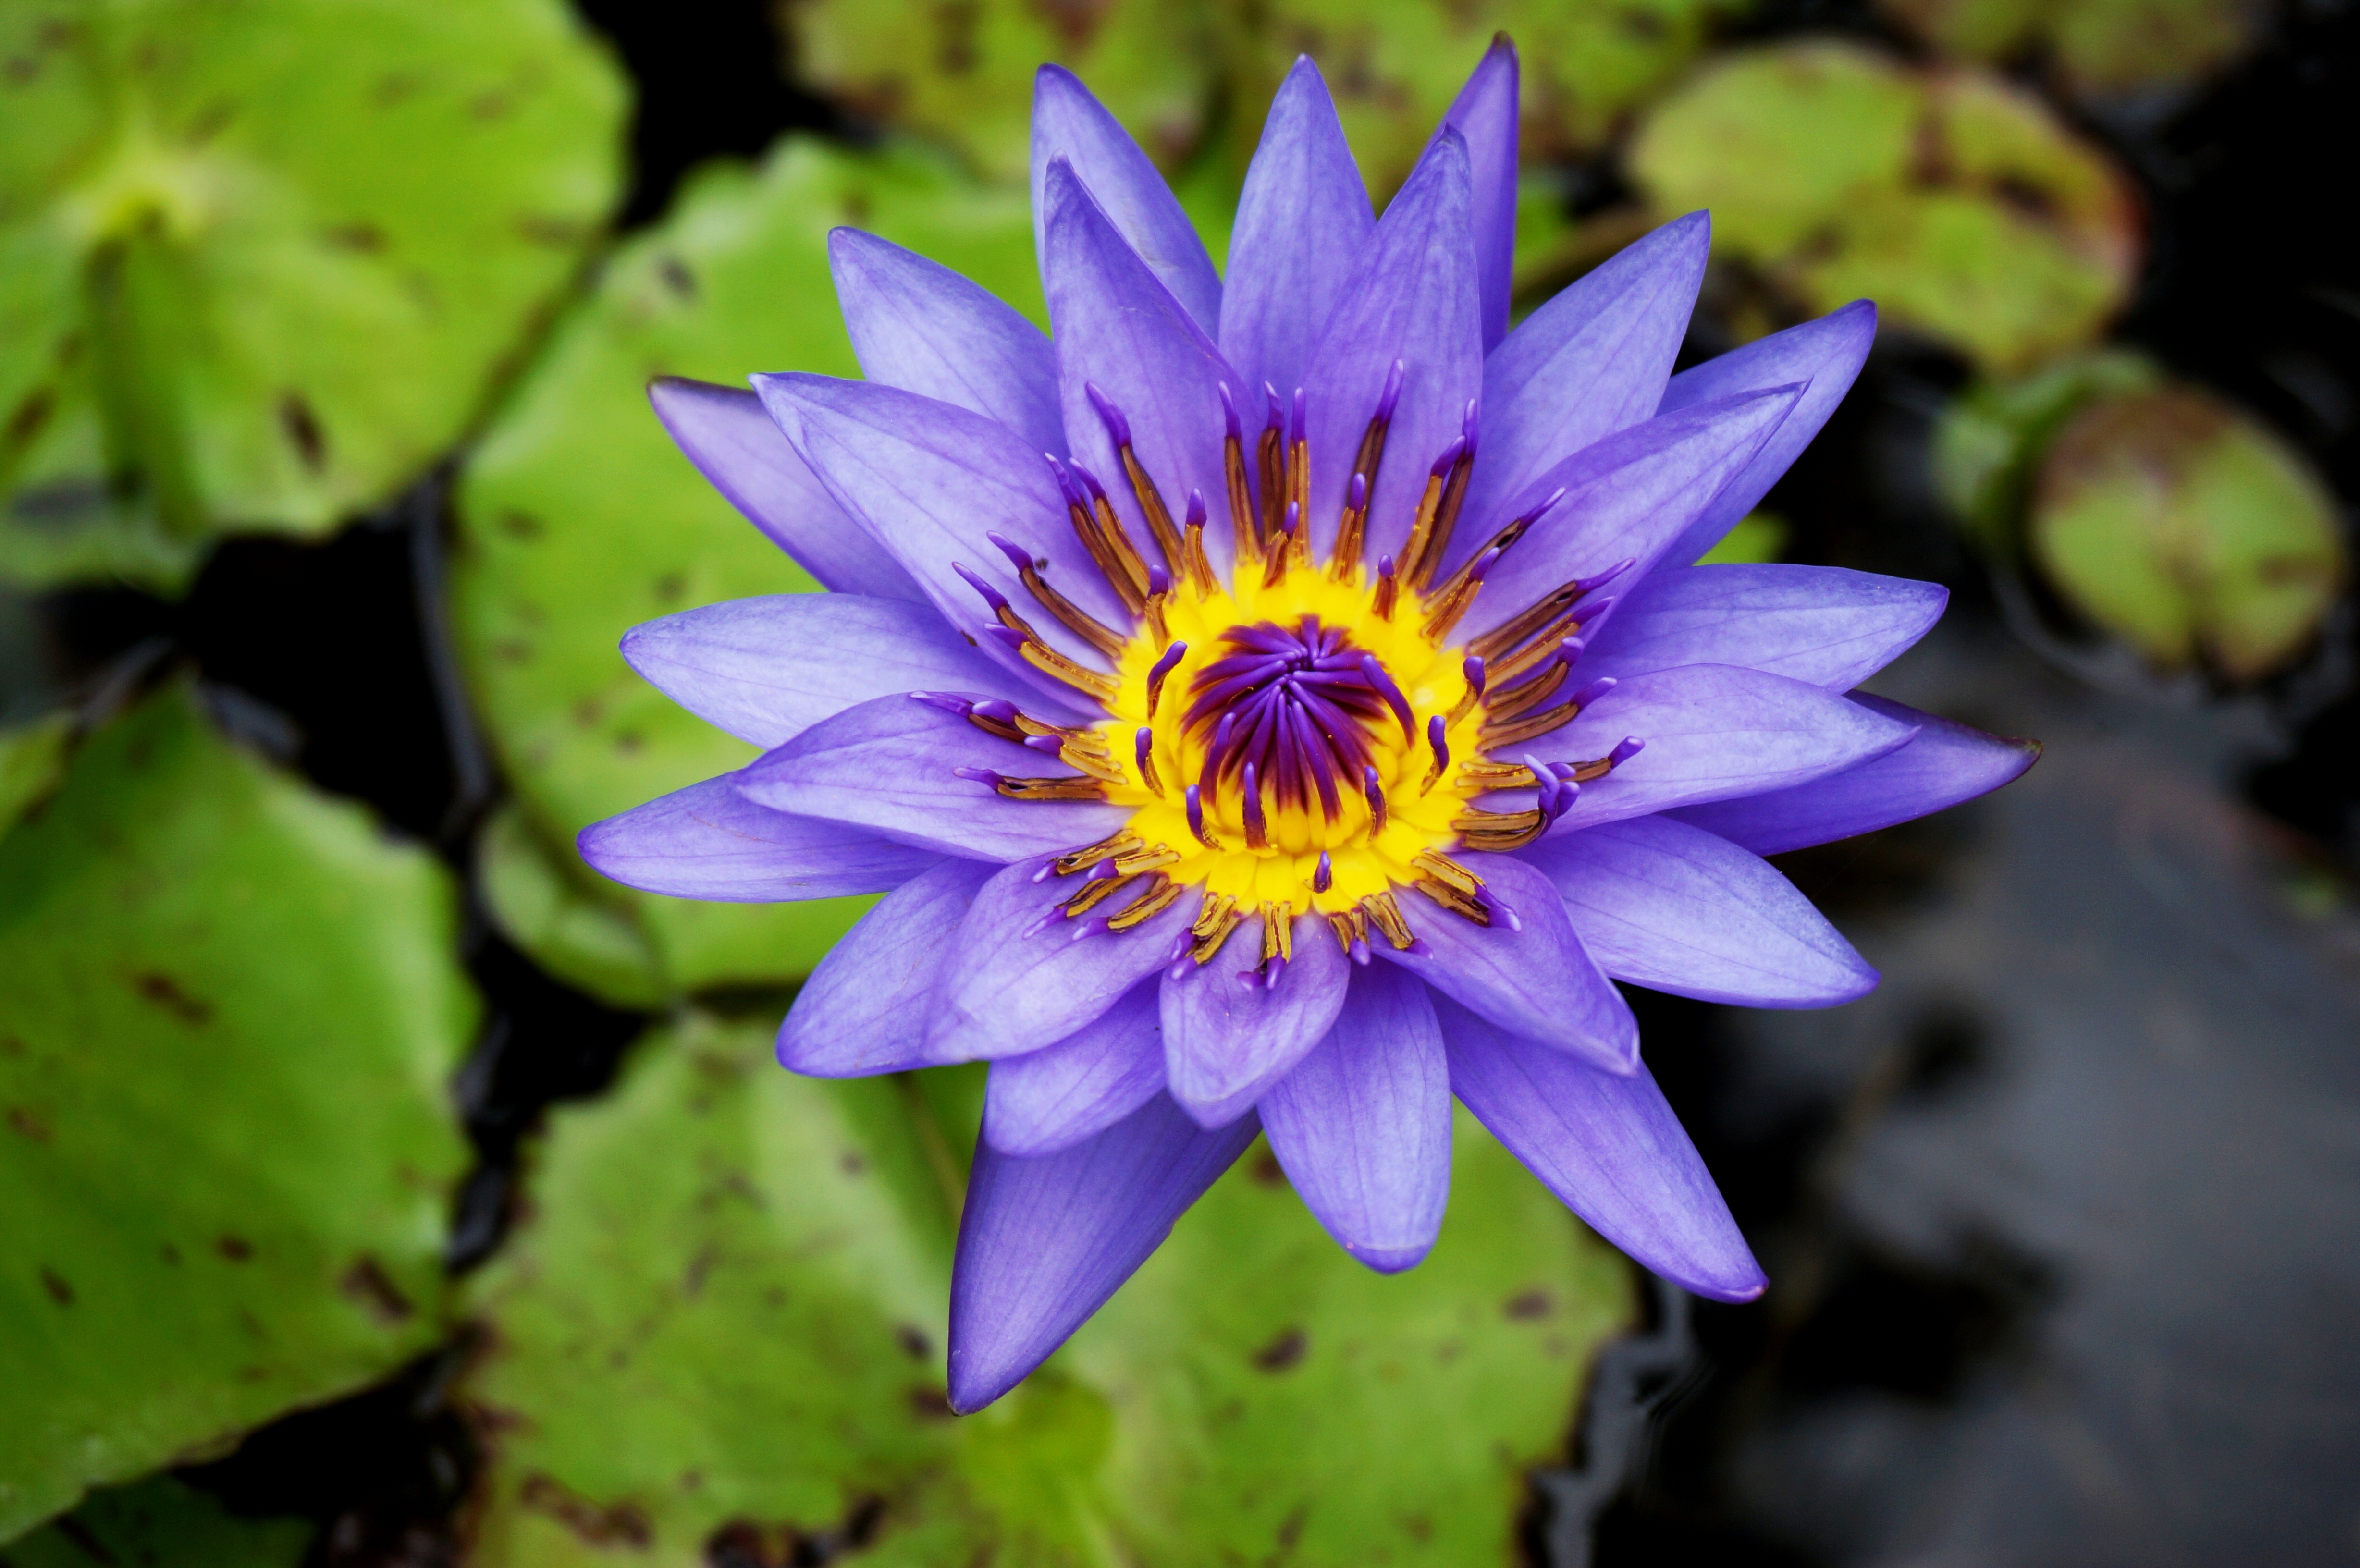
nature, blossom, plant, flower, petal, botany, flora, water lily, wildflower, close up, exotic, macro photography, flowering plant, land plant